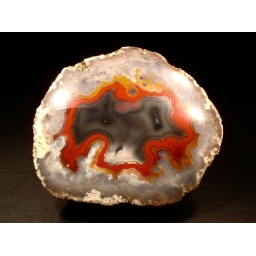
Kentucky agateHalf cut agate with a convex polished face showing fine red and yellow banding in a dark background.